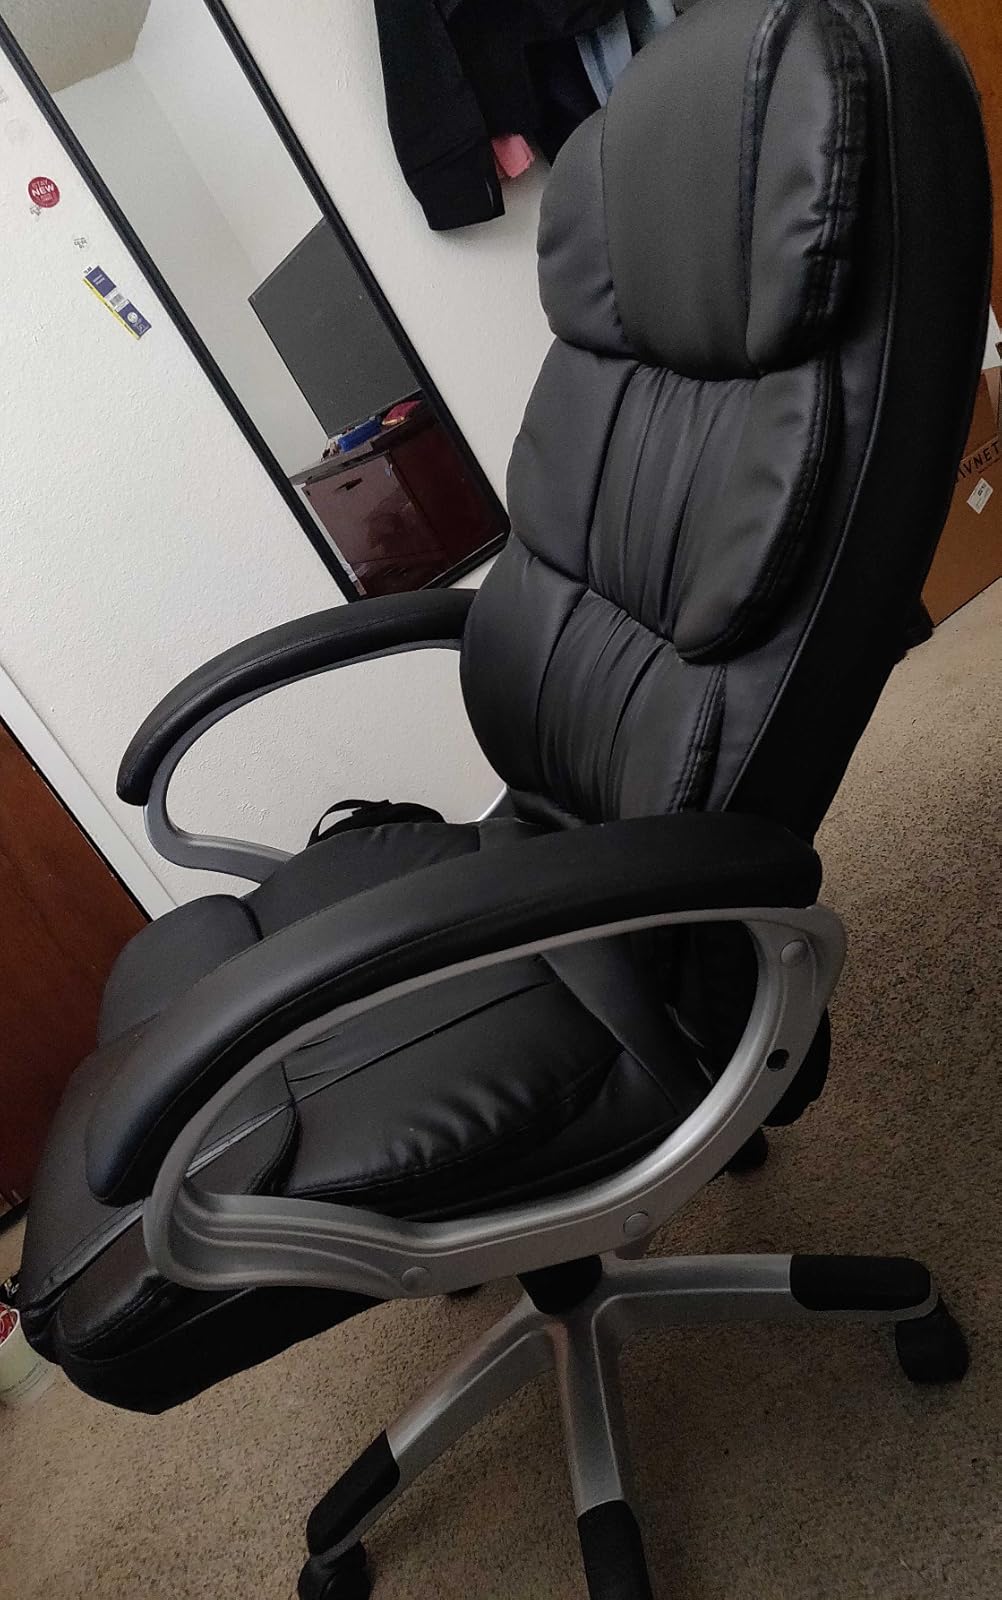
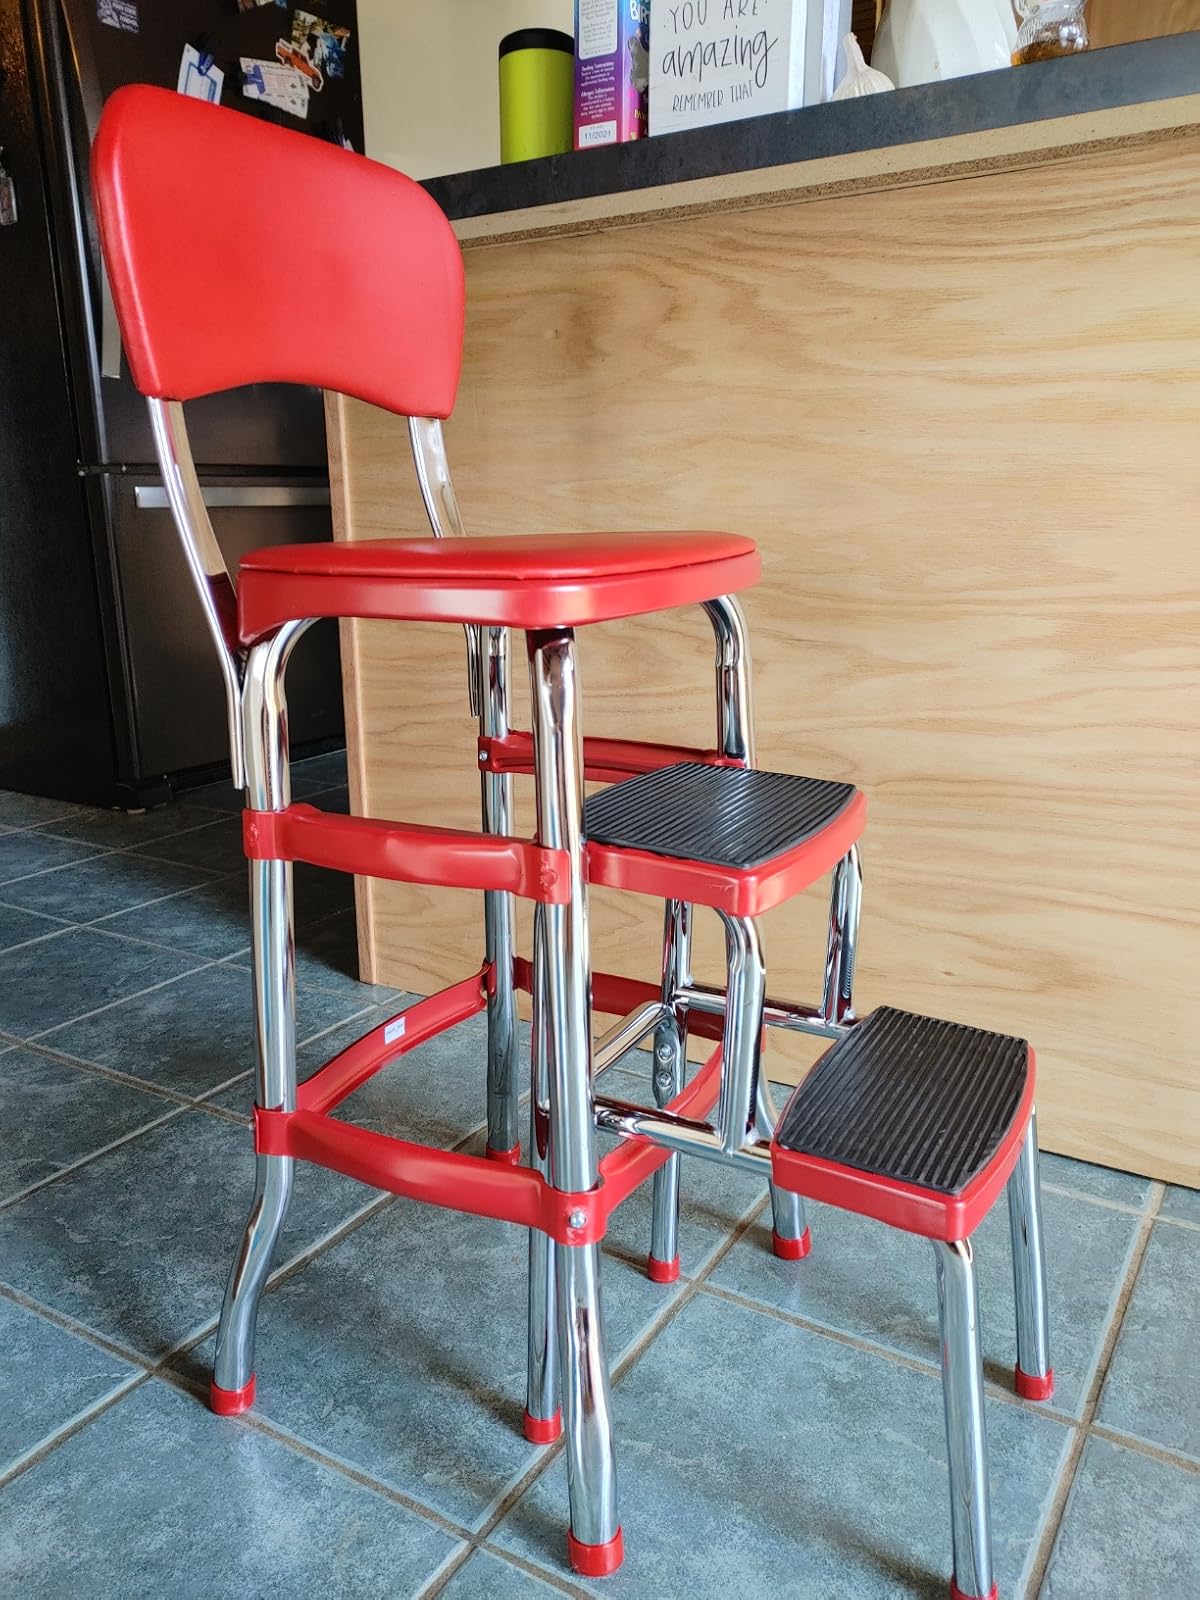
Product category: items_chair
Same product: no